Wong You-nam

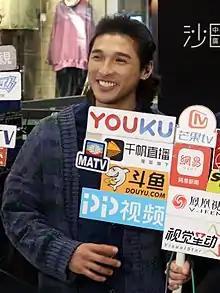
Wong in 2018

He was nominated for Best New Performer at the 22nd Hong Kong Film Awards for his work on "Just One Look" and "Hollywood Hong Kong".